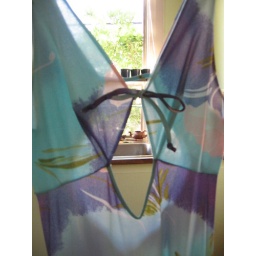
the color of the dress is most accurate in the pictures in front of the window and the picture of dress on the hanger.